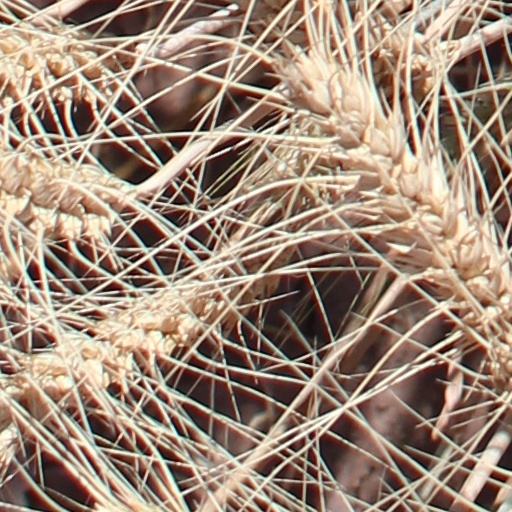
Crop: wheat